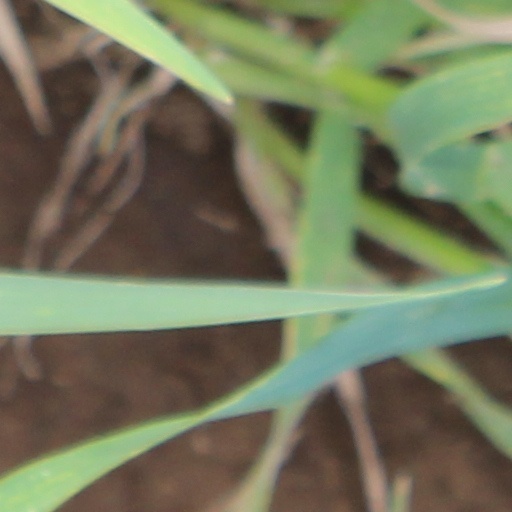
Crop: wheat